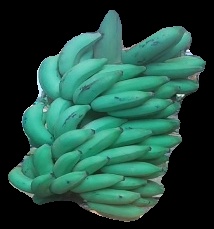
Variety: elakki-bale
Grade: grade2